She Has a Name

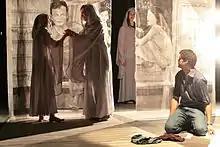
After her pimp kills her, Number 18 joins the chorus of dead child prostitutes.

It is revealed that Number 18 was one of the girls in the storage truck, but that she escaped and ended up at The Pearl. Traumatized, she does not understand what Jason wants. She knows that every girl who has talked about the storage truck incident has been killed and is therefore reluctant to testify. One night Number 18 is injured in a party at the brothel and can barely walk when Jason visits. When he tells Ali about his experiences, she begs him to come home, but Jason believes he is in Bangkok by divine providence. Number 18 comes to understand that Jason is not like the other men who frequent The Pearl, and agrees to trust him and testify against the brothel ring if he can rescue her.